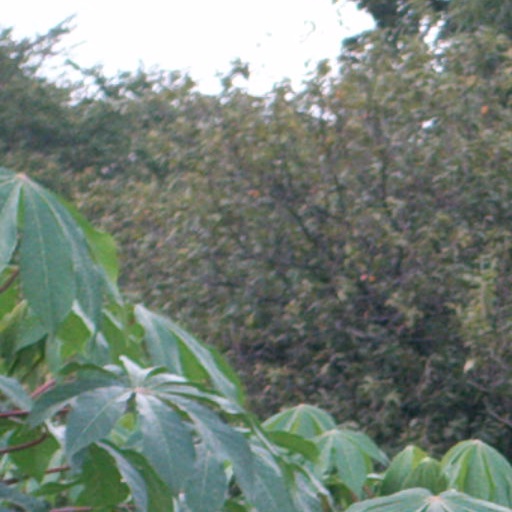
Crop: cassava